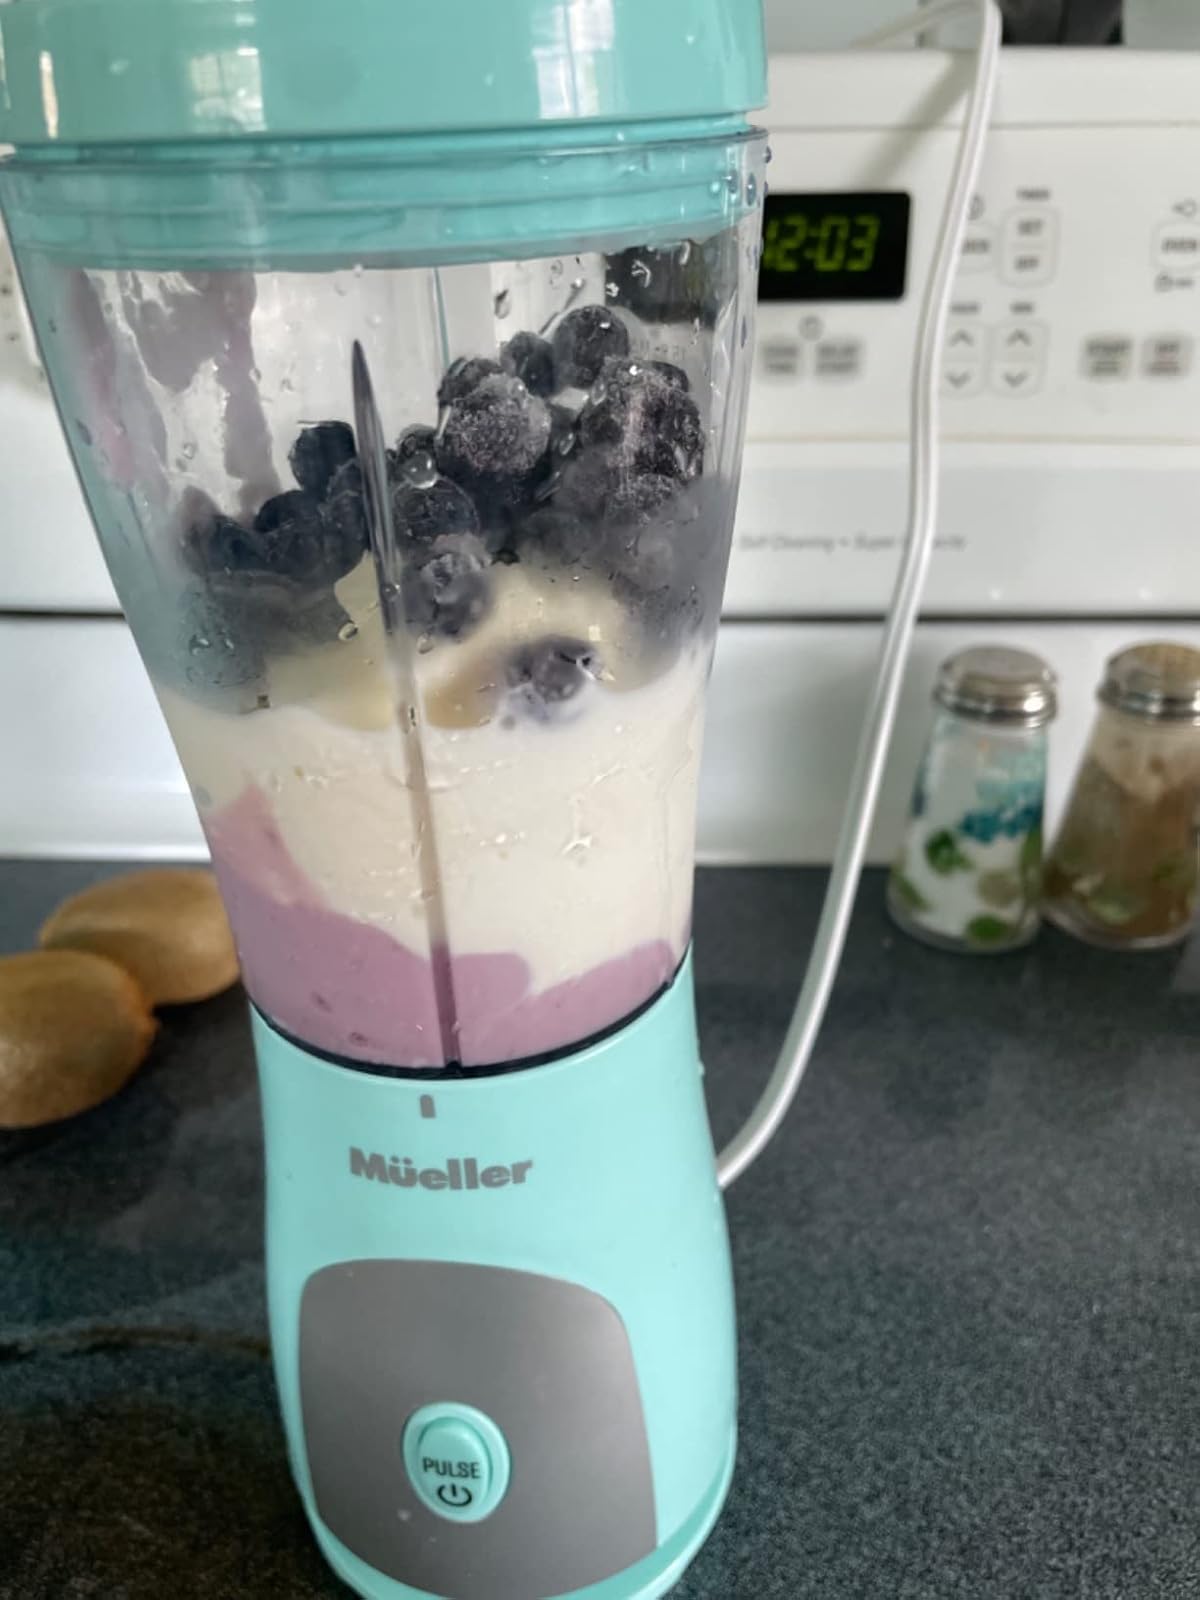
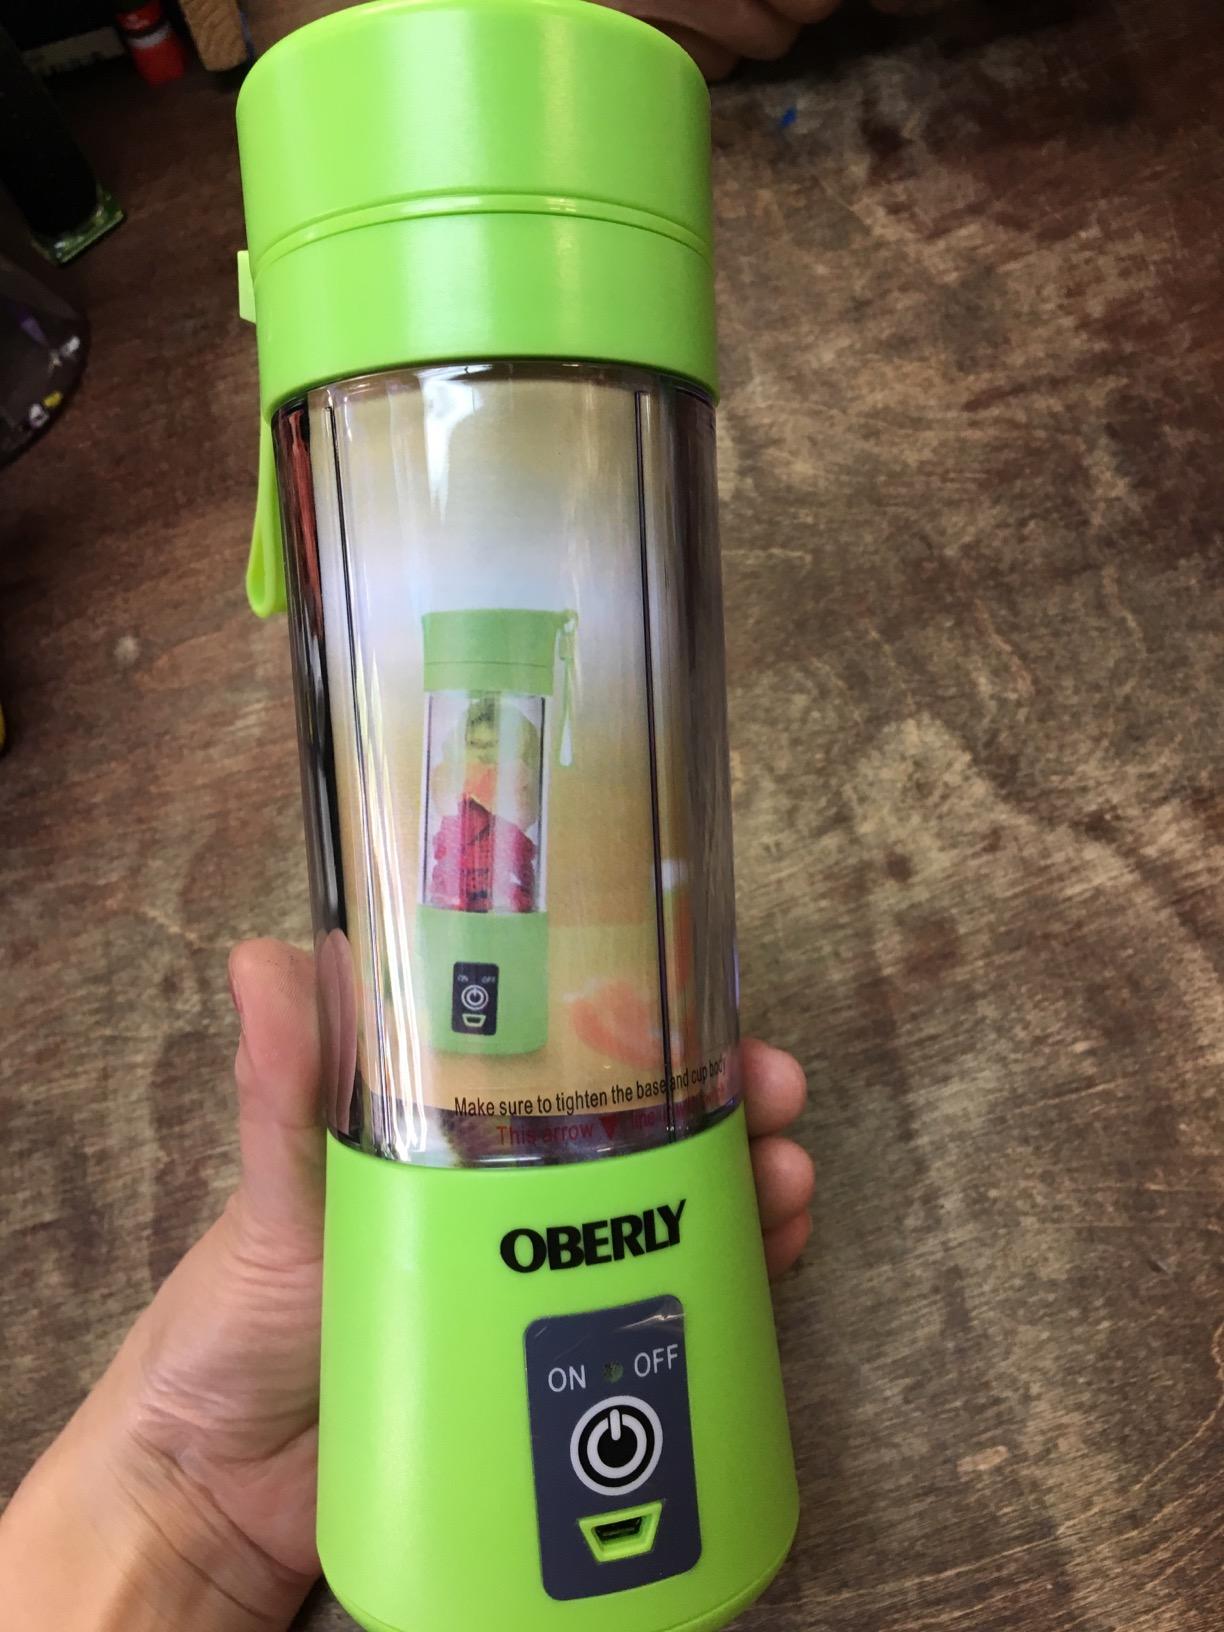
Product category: items_blender
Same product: no